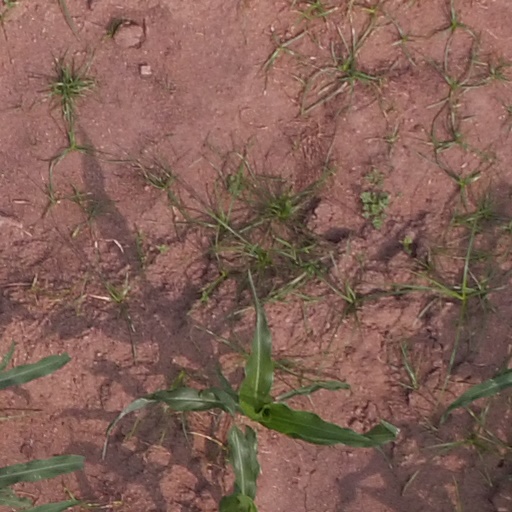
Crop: maize; corn